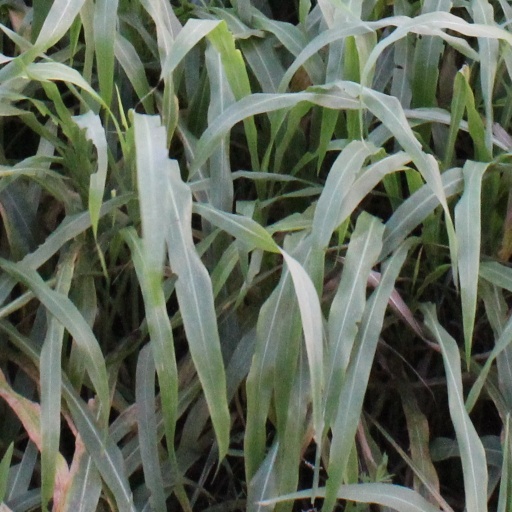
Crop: sorghum